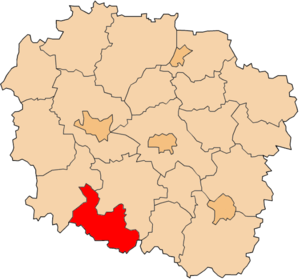
Le powiat de Mogilno est un powiat appartenant à la Voïvodie de Couïavie-Poméranie dans le centre-nord de la Pologne.